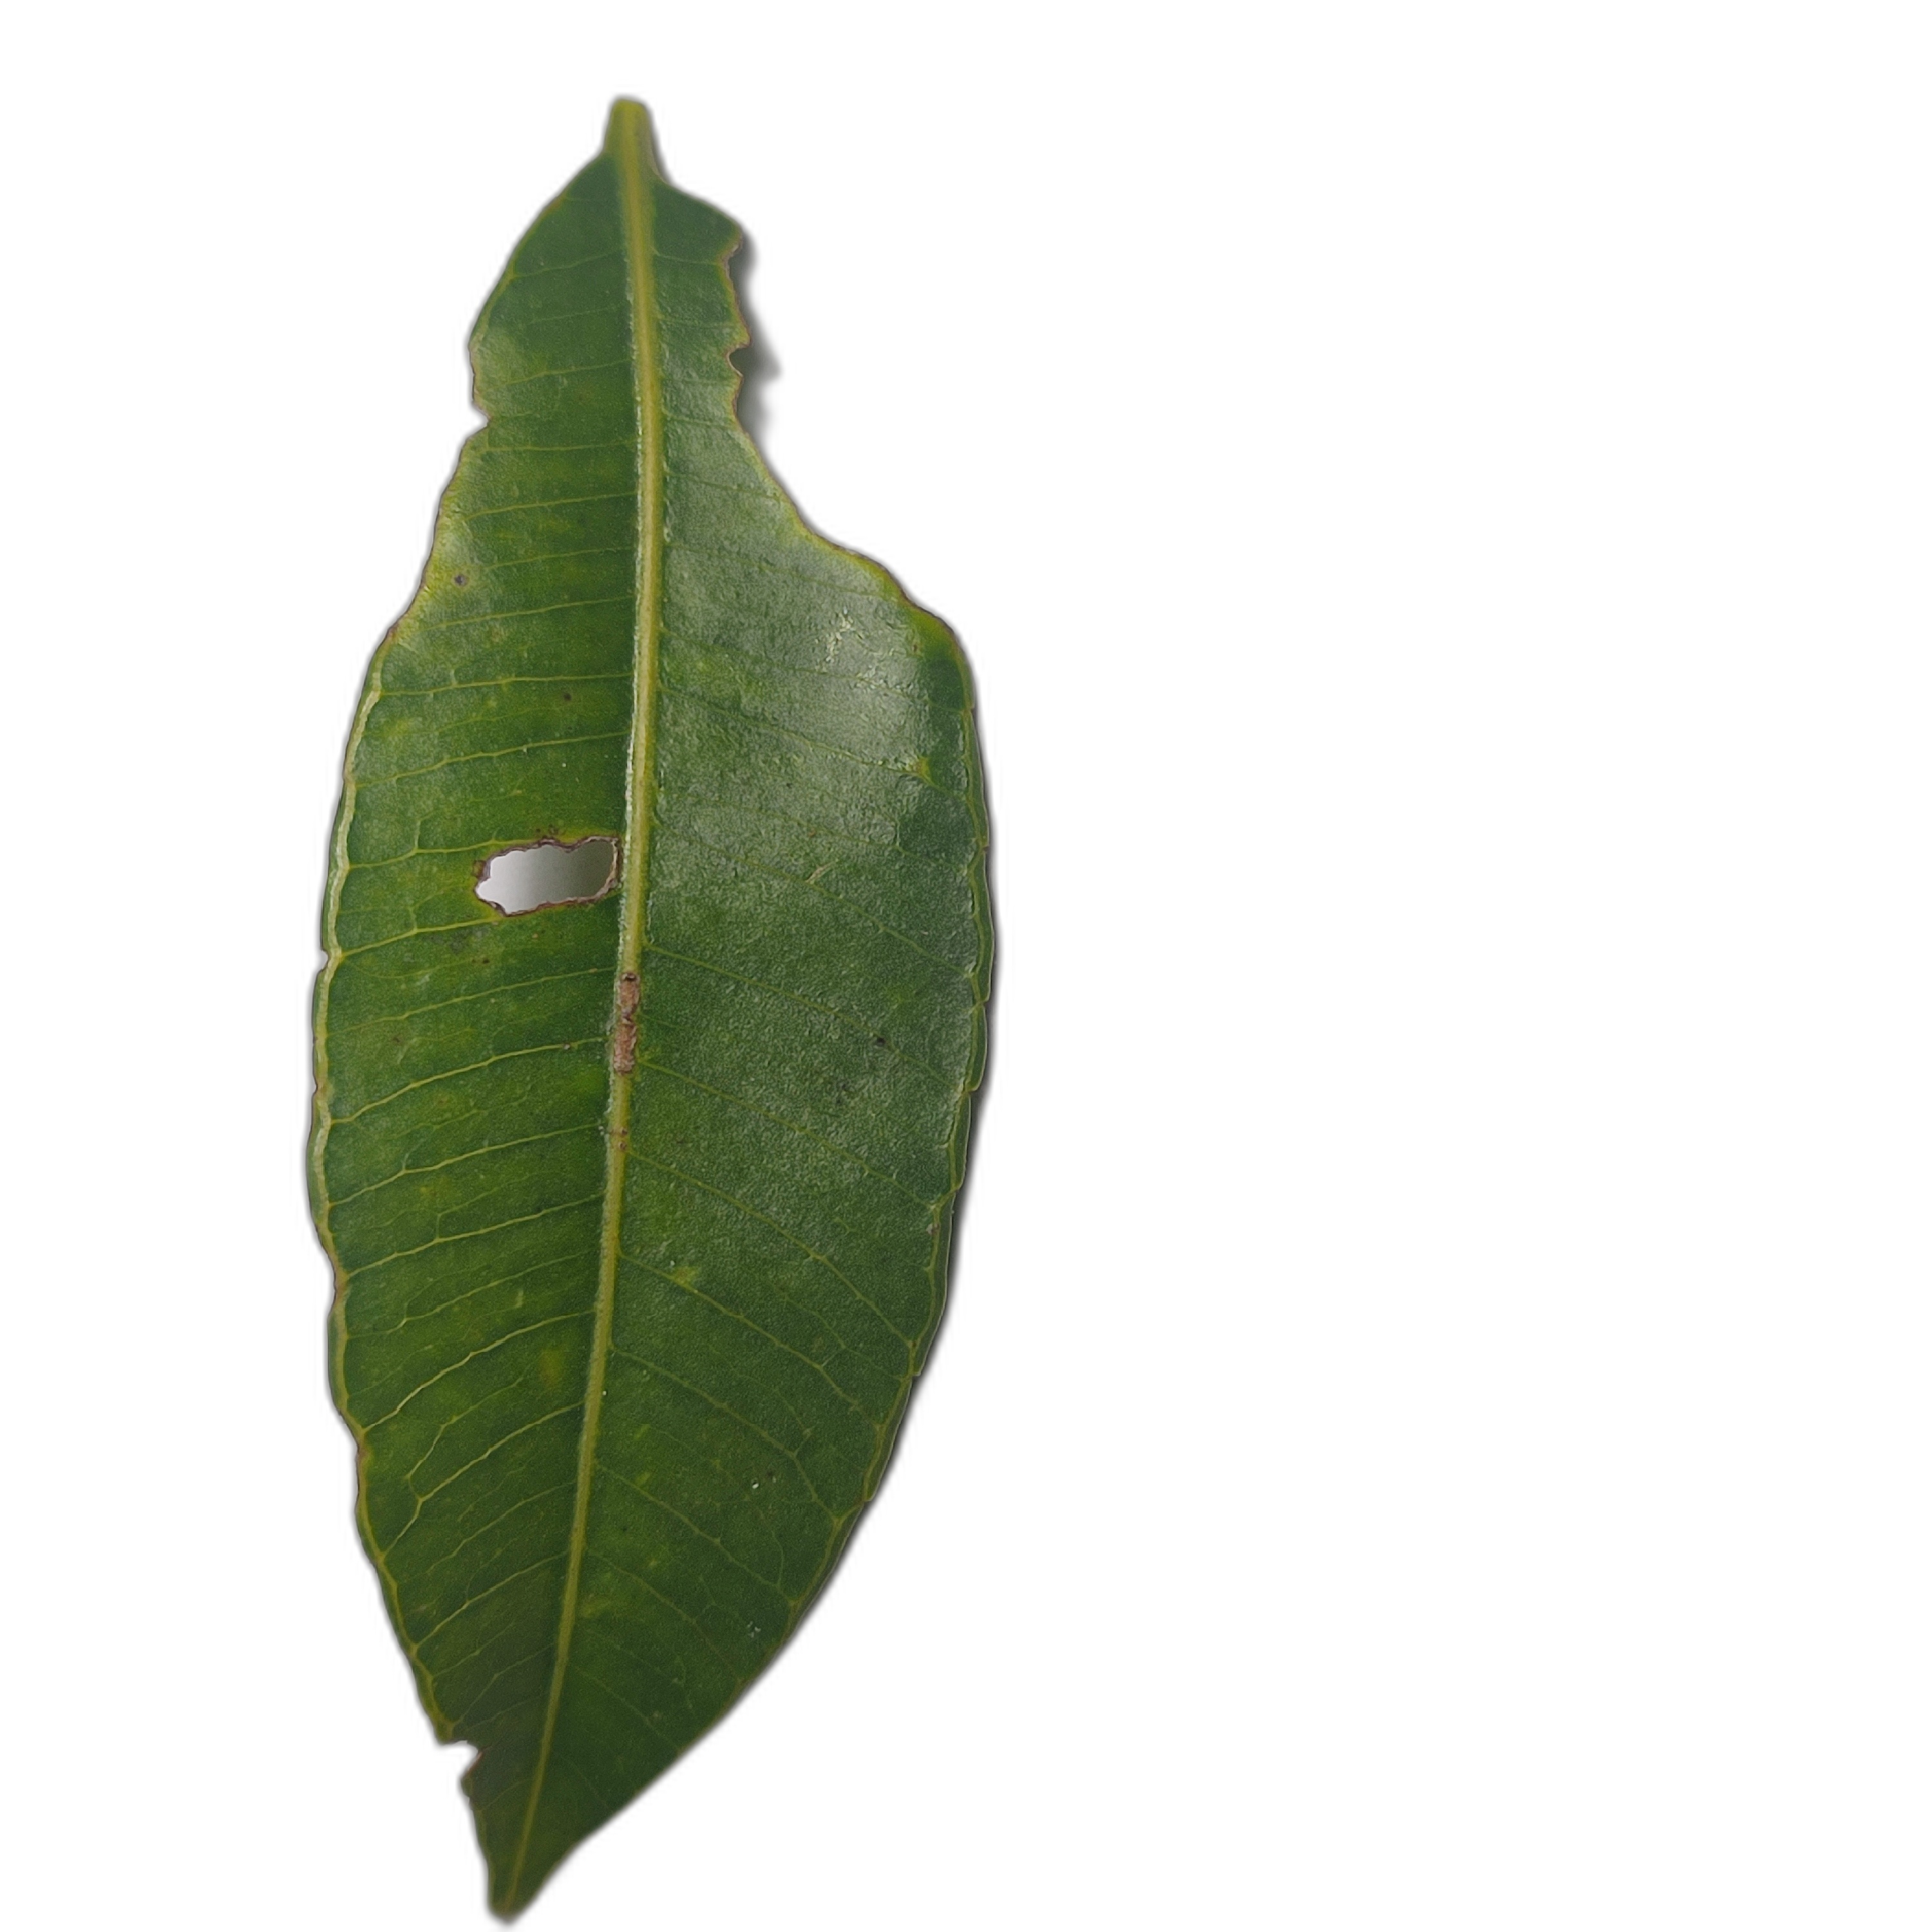
Label: not_healthy